Maryland Gazette

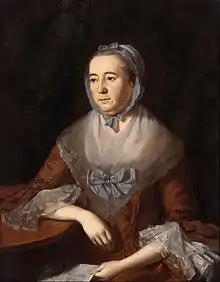
Anne Catharine Hoof Green - portrait by Charles Willson Peale

When Green died in 1767, his jobs as editor and publisher were taken over by his wife, Anne Catherine Hoof Green, making her one of the first women to hold either of the top jobs at an American newspaper (preceded by Ann Smith Franklin of Rhode Island). A strong supporter of Colonial rights, she continued her husband's policy of operating an independent newspaper under the nose of the royal governor in Annapolis. Ultimately, she published the newspaper for eight years while raising 14 children. The newspaper remained in the Green family for 94 years. The Green House on Charles Street in Annapolis, publication site of the "Maryland Gazette", now bears a commemorative historical plaque.